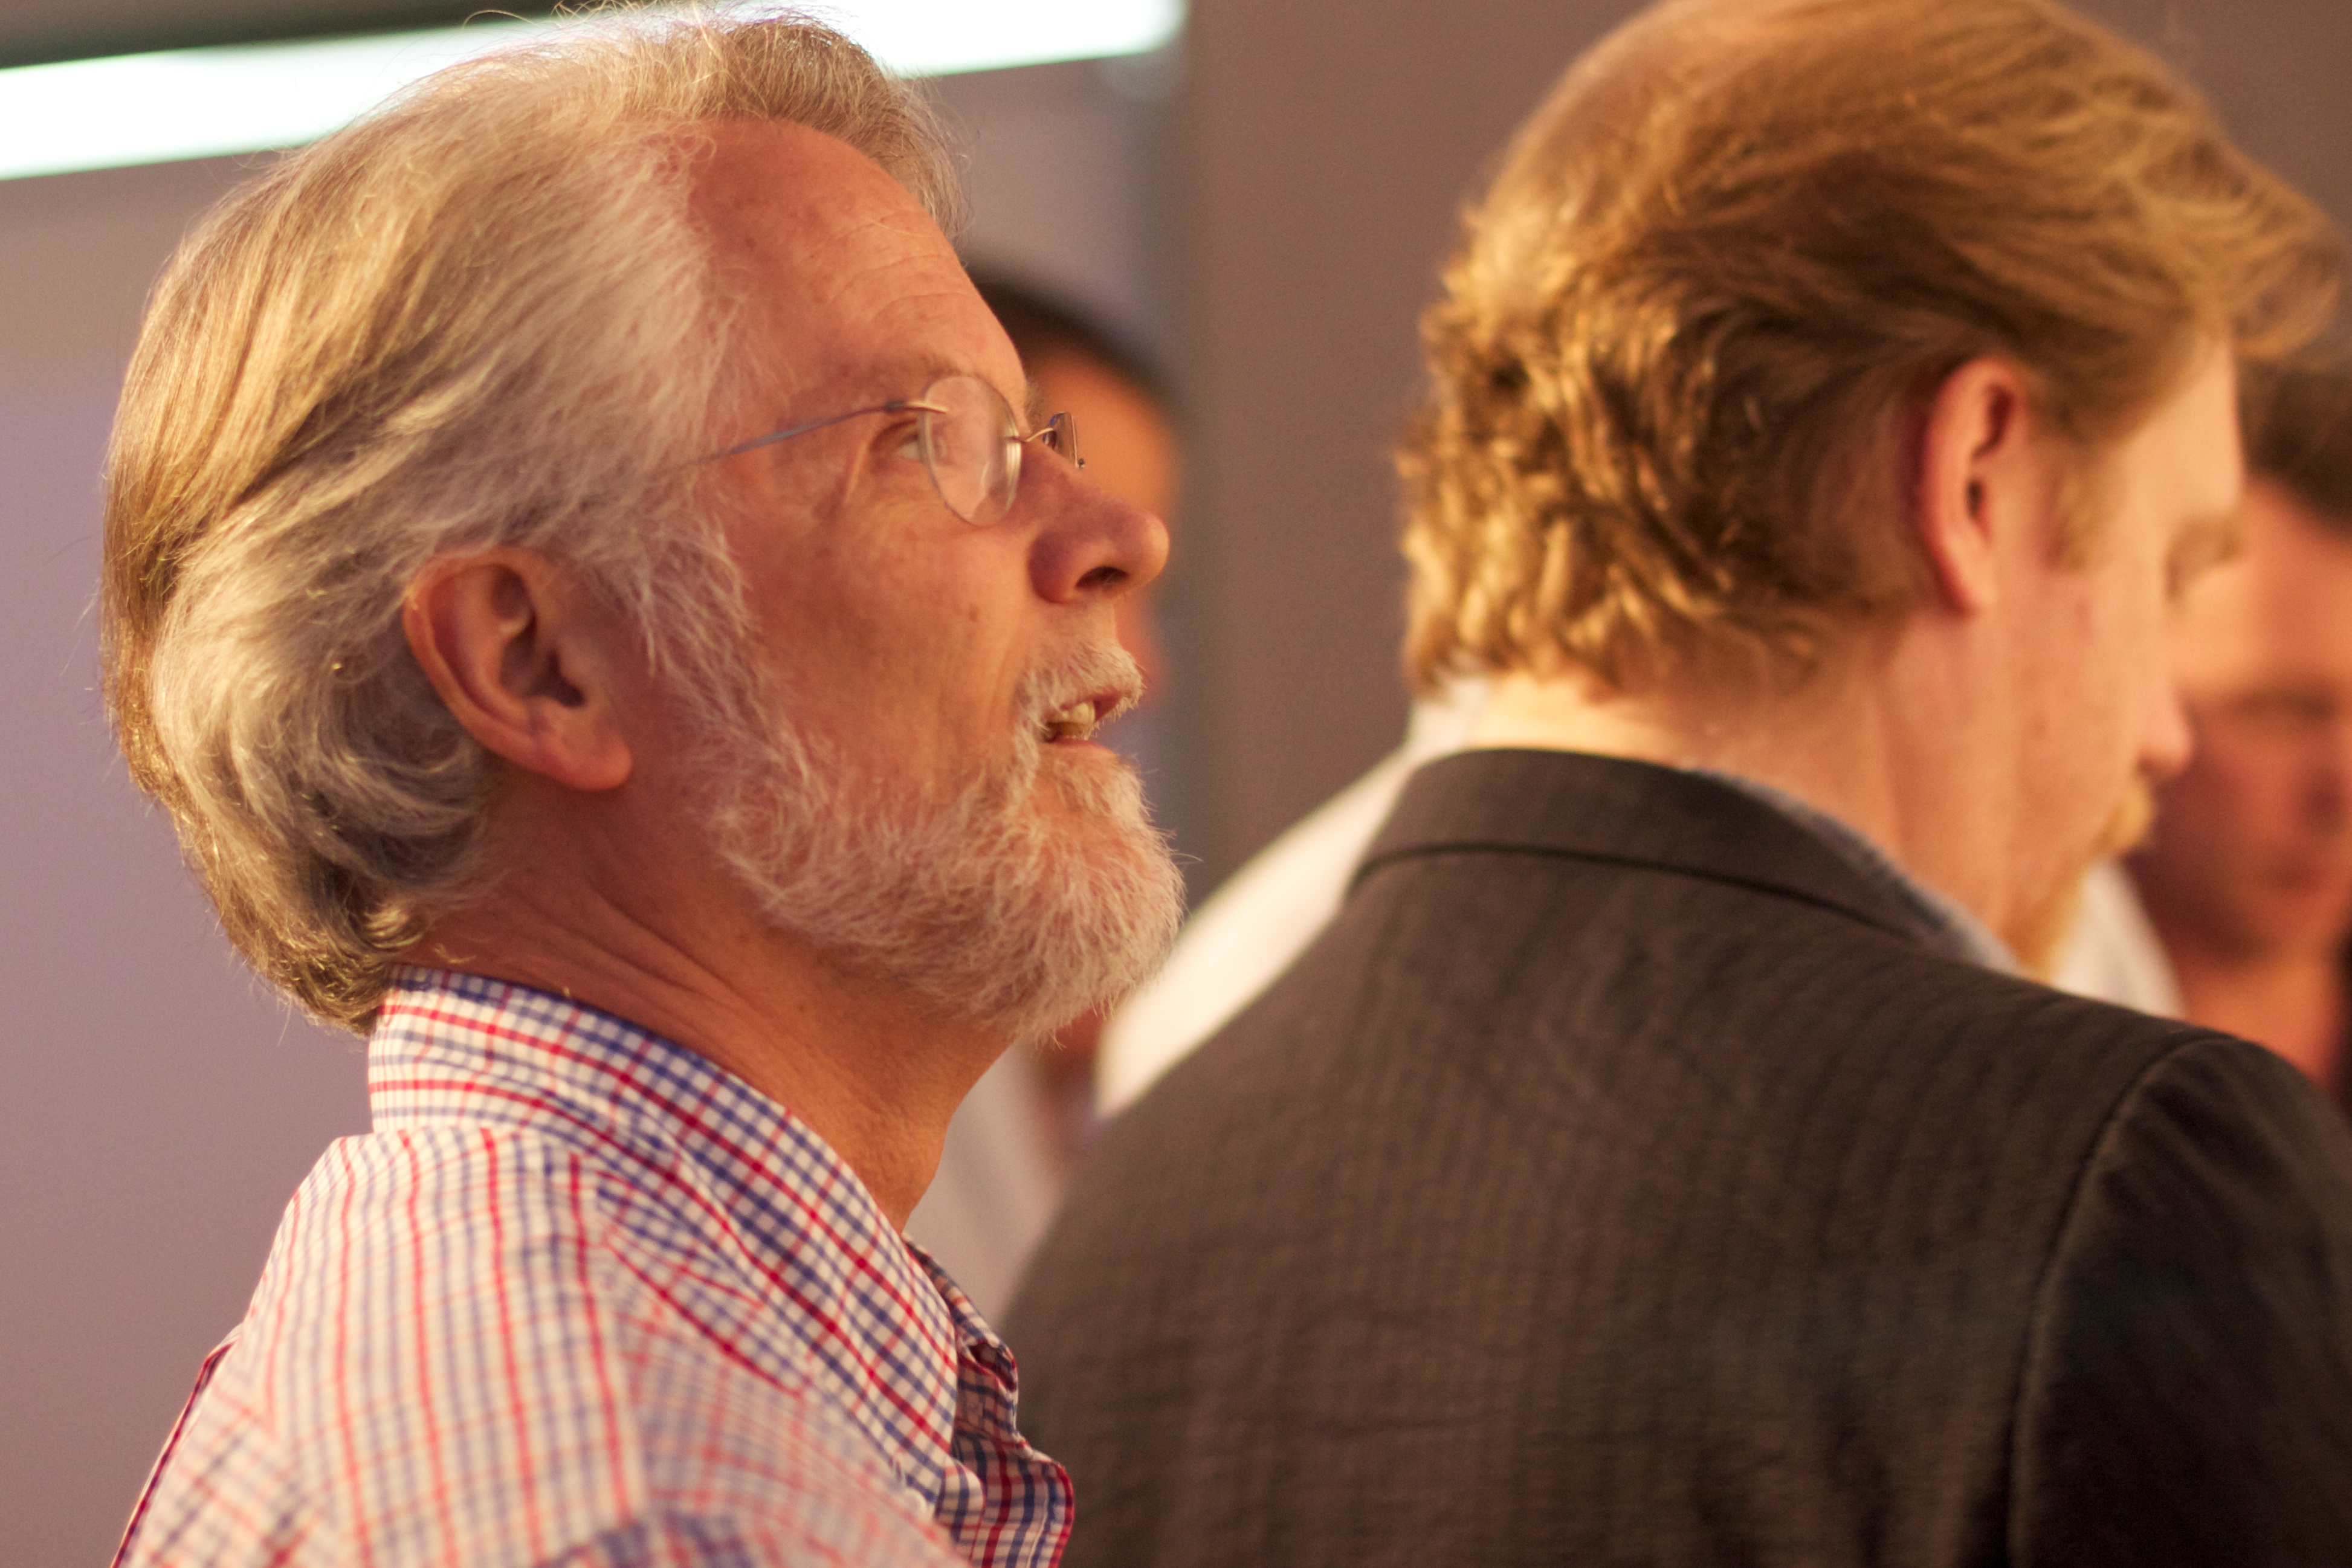
man, person, people, conversation, senior citizen, hz10anz, interaction